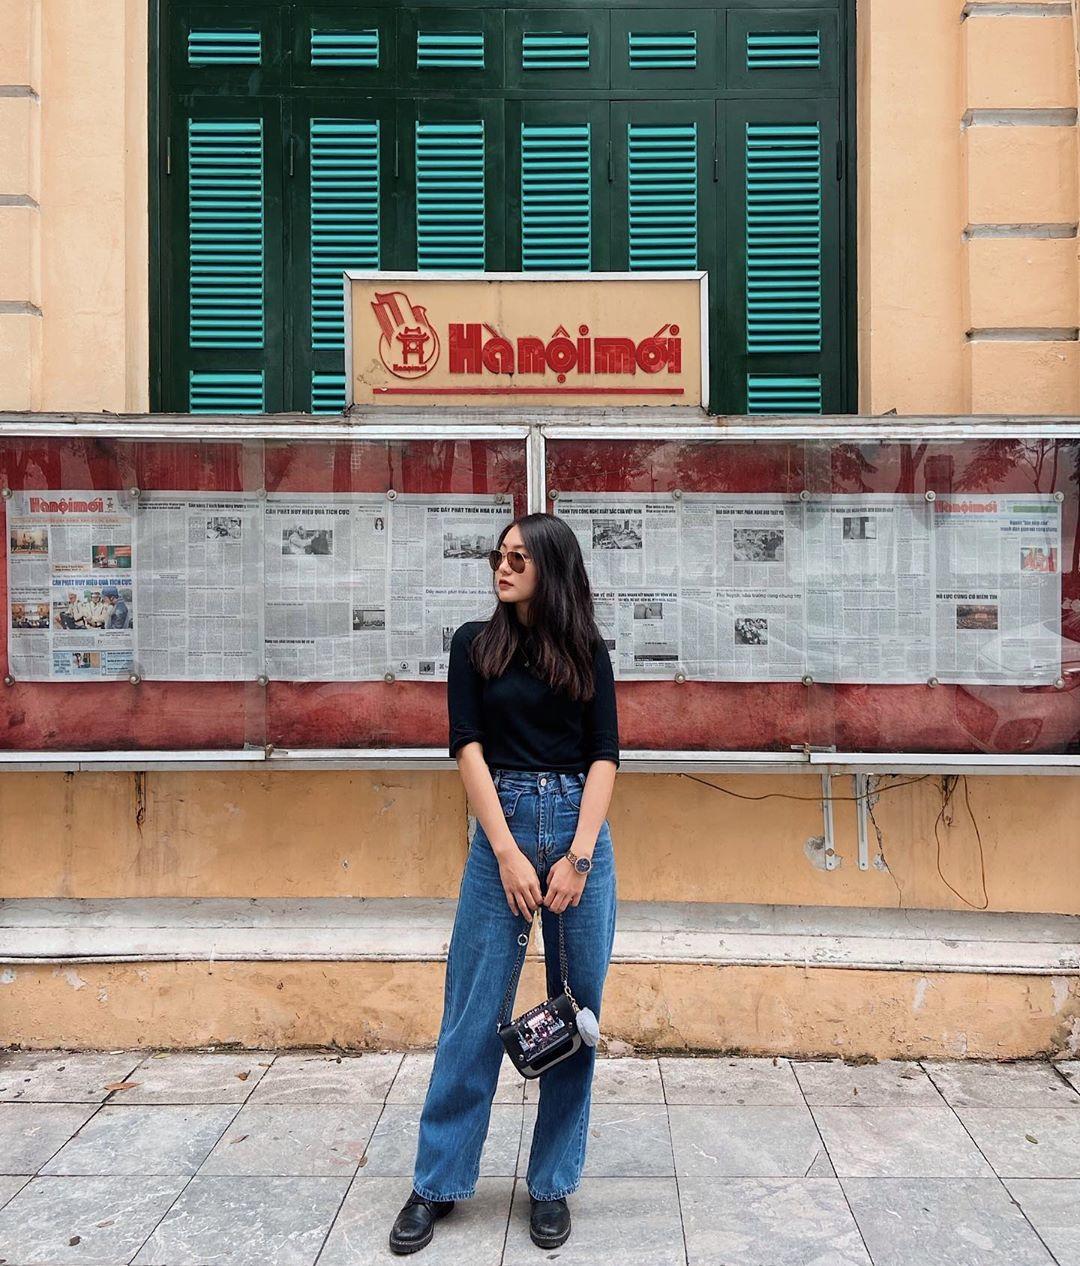
phía sau lưng cô gái là tấm bảng thông báo với nhiều trang báo khác nhau